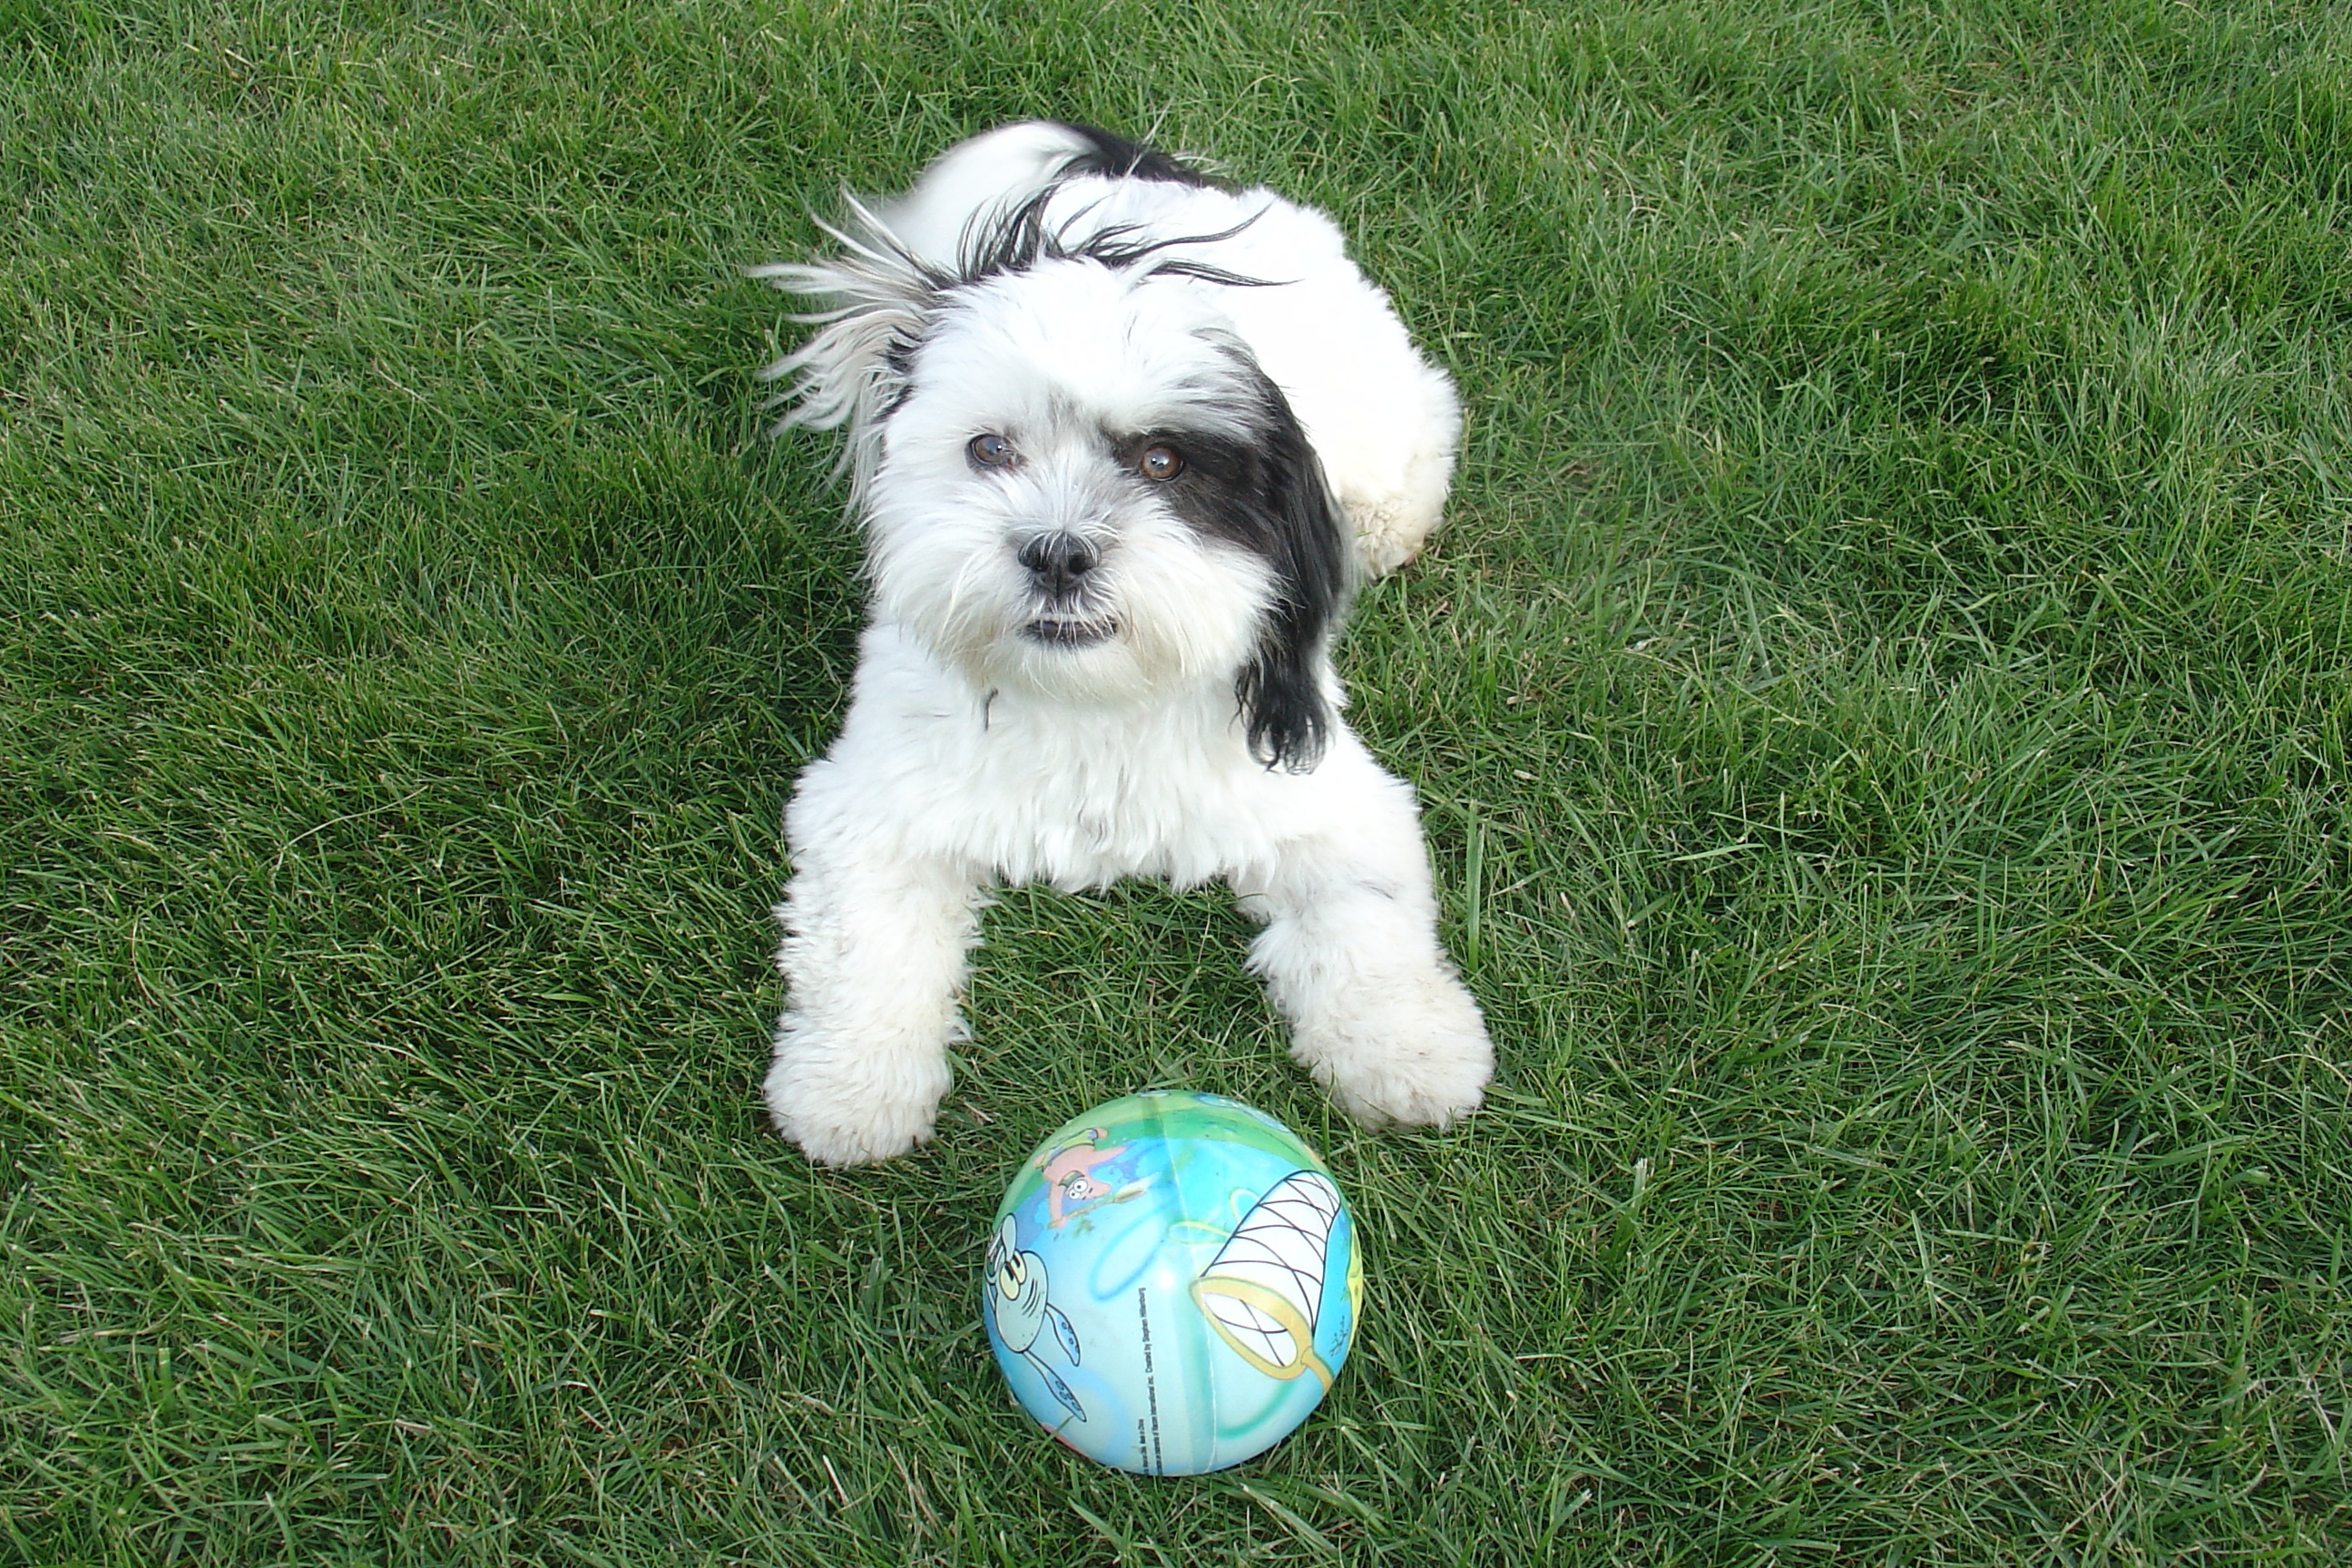
dog, pet, fluffy, backyard, mammal, playing, ball, vertebrate, funny, dog breed, lhasa apso, green grass, bichon, shih tzu, white fur, bolognese, havanese, dog like mammal, carnivoran, schnoodle, l wchen, dog crossbreeds, black ear